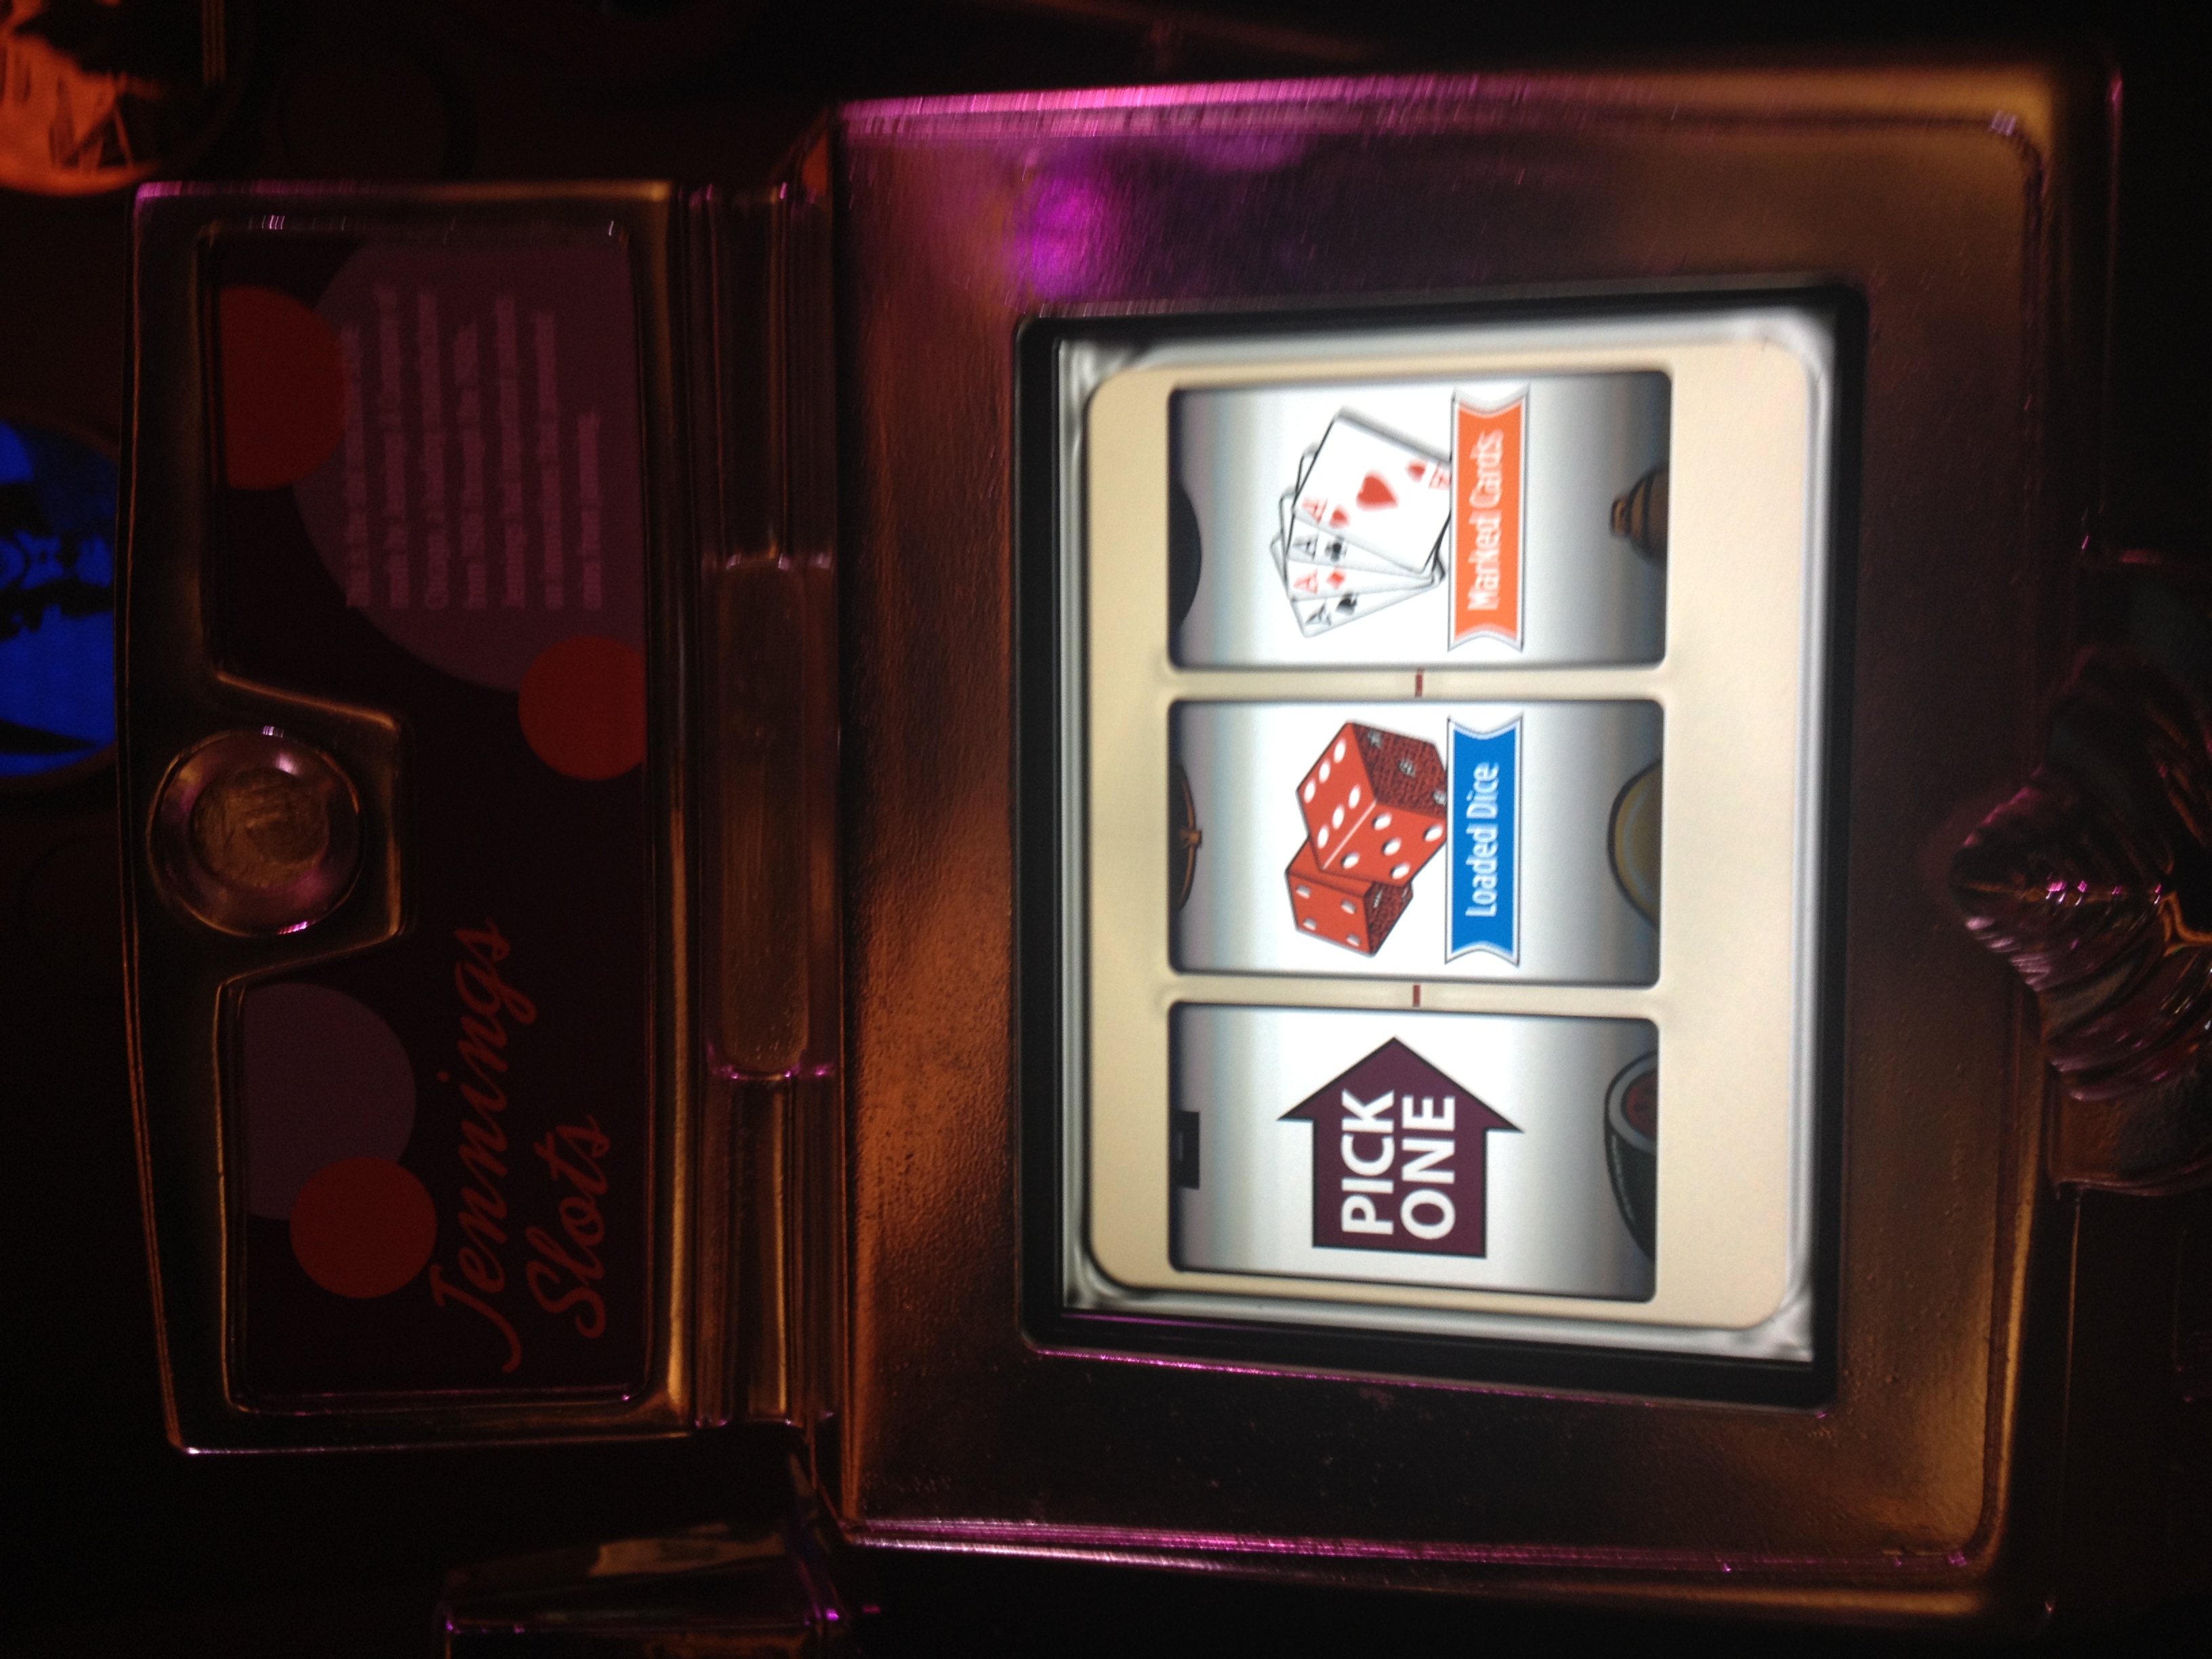
red, color, machine, slot machine, games, screenshot